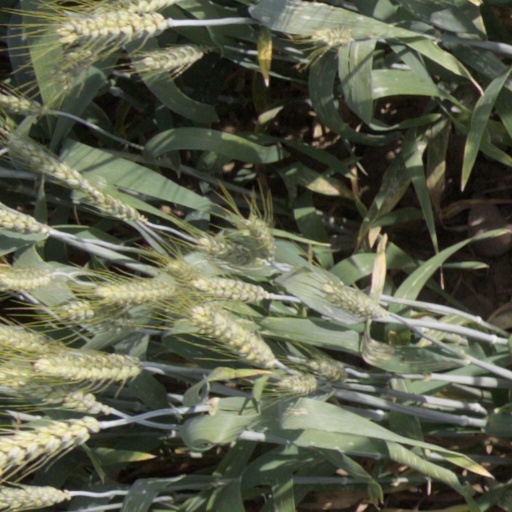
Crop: wheat